Adele Astaire

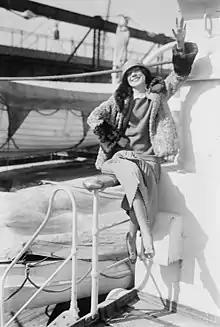
Adele aboard an ocean liner (photo undated, probably mid-1920s)

Although their next show "The Love Letter" was a commercial flop, opening in October 1921 and running for only 31 performances, Astaire and her brother continued to garner appreciation from audiences, and here they introduced what would become one of their signature exit moves, the Runaround. Standing shoulder to shoulder at the end of a dance number, the siblings would put their arms out as if grasping the handlebars of bicycles, running around the stage together in ever-growing circles while the orchestra played "a series of oompahs". At last, Adele and Fred would disappear into the wings. Audiences loved it. Fred attributed the popularity of the Runaround to his sister's comedic timing and expressions, and the siblings found ways to incorporate the move into almost every show of their subsequent career together. While visiting New York for the first time that year, English playwright Noël Coward saw "The Love Letter" and was impressed by the Astaires. He came to meet them backstage, urging them to consider taking their performances to London.